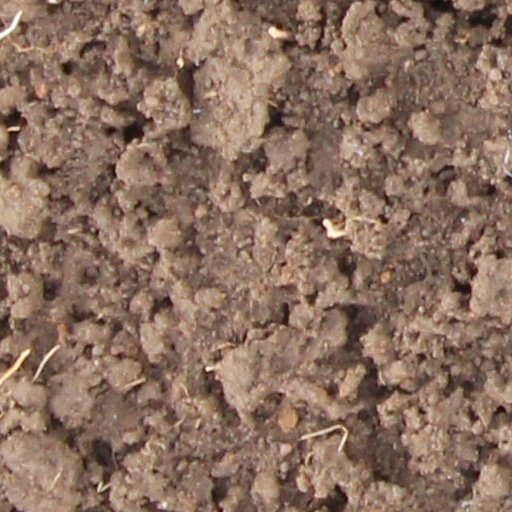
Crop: wheat